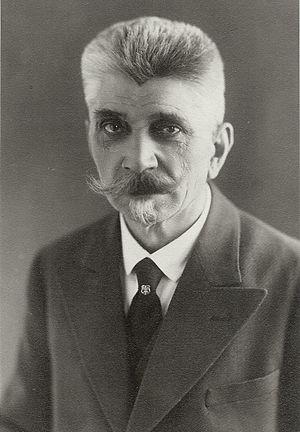
Stanisław Kochowicz, né le 11 avril 1873 à Krzywiń près de Kościan en Pologne et mort le 2 octobre 1948 à Gostyń près de Leszno en voïvodie de Grande-Pologne, est un militant pour l’indépendance de la Pologne, homme politique, militant social et culturel.